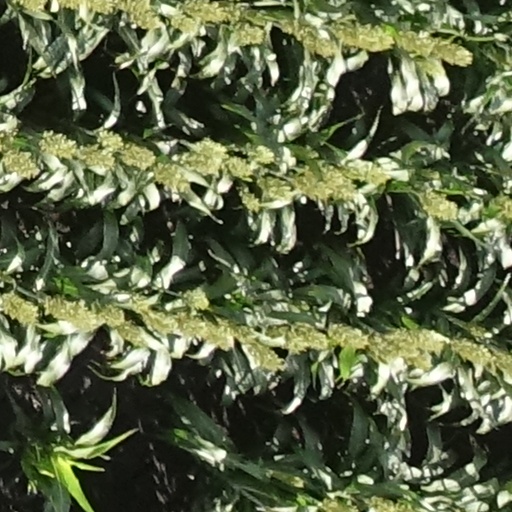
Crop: sorghum